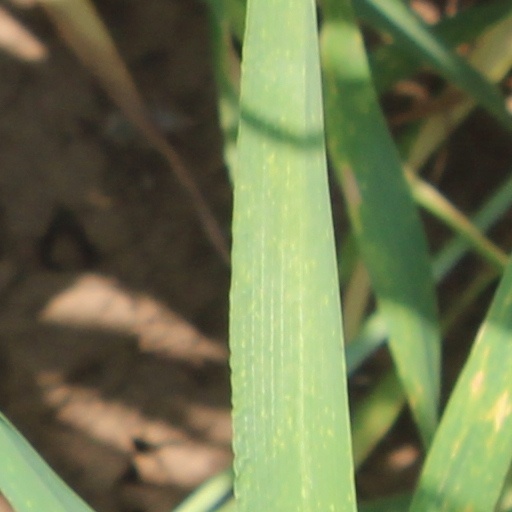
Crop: wheat